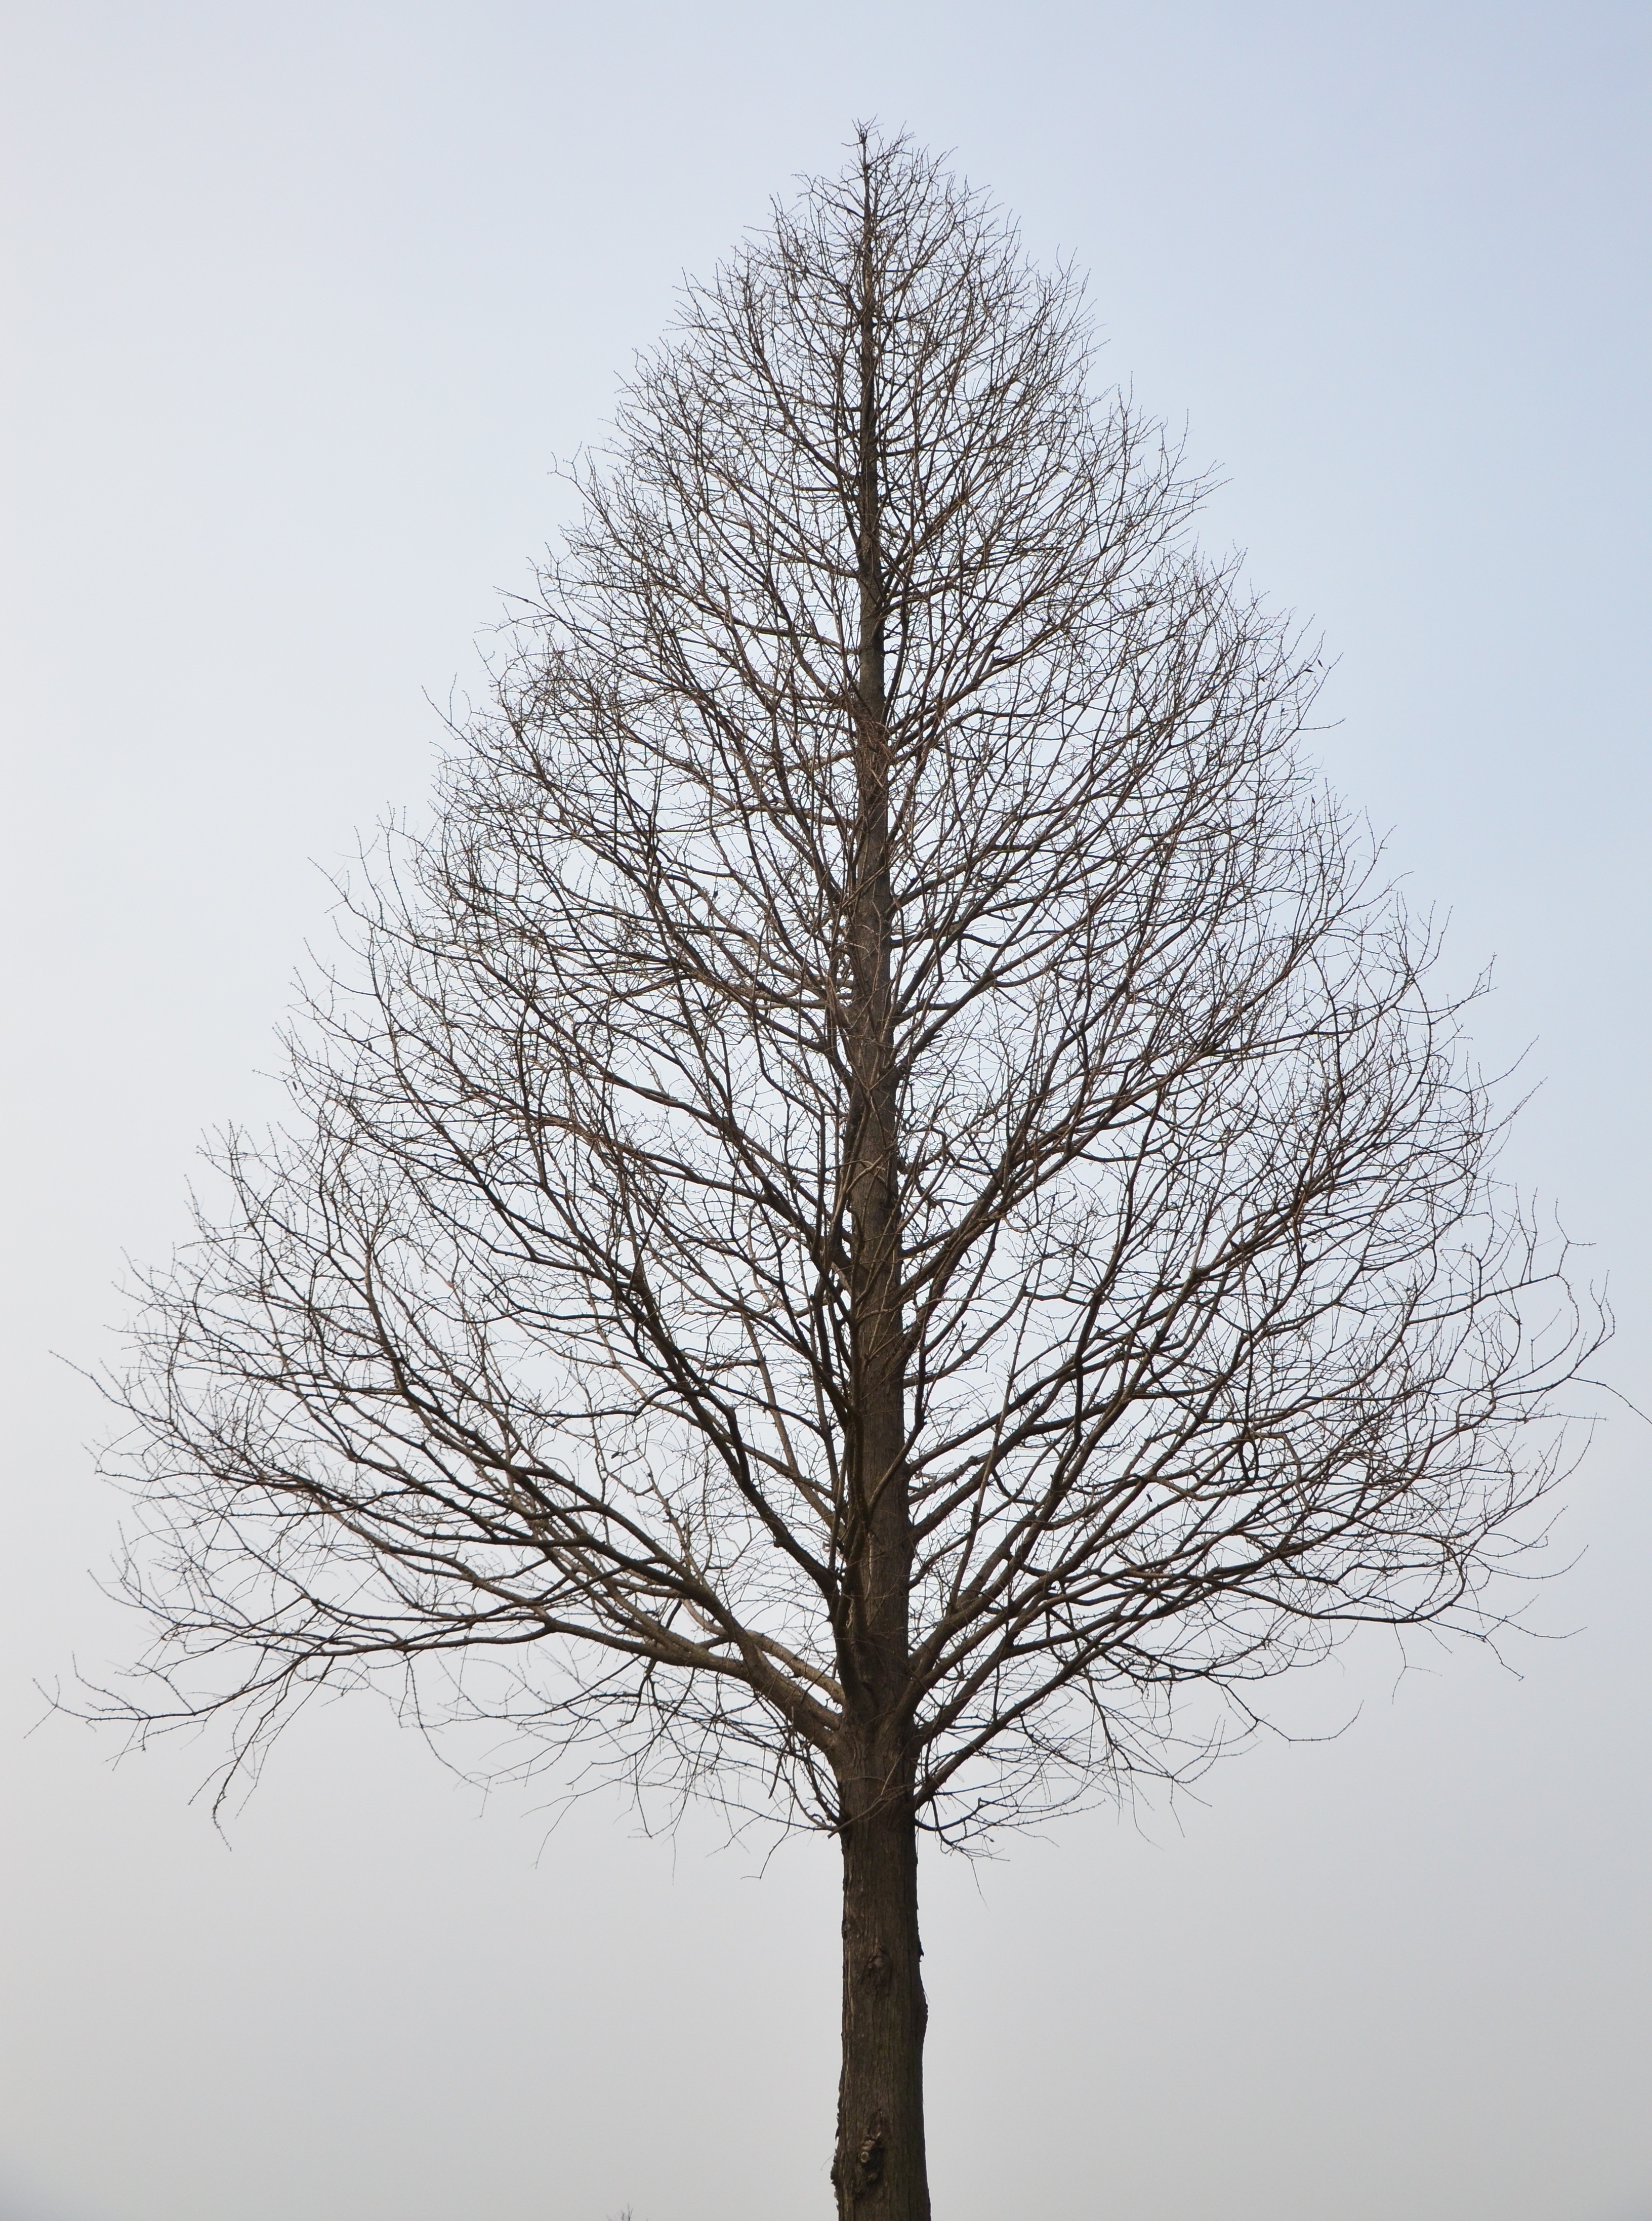
tree, branch, silhouette, winter, plant, birch, lonely, twig, withered, larch, no leaves, flowering plant, atmospheric phenomenon, plant stem, woody plant, land plant